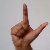
The image shows a hand gesture representing the letter 'L' in Indian Sign Language.